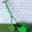
Label: lawn_mower